Parish register

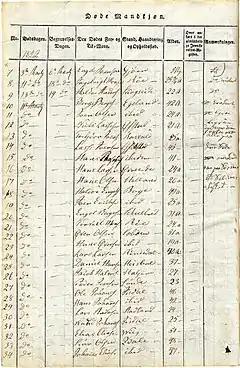
Church register at Os Parish in Hordaland, Norway, of March 1822

In the United States, at least the parishes in the Roman Catholic dioceses maintained a similar practice of recording baptisms, marriages, burials, and often also confirmations and first communions. From the earliest pioneer churches ministered by itinerant priests, the records were written in ecclesiastical Latin. But after the Second Vatican Council and its reforms that included translating the Mass into local languages, most register entries gradually came to be written in English. In Protestant communions with stronger similarities to Roman Catholicism, parish registers are also important sources that document baptisms, marriages, and funerals. In Protestant and Evangelical churches, individual ministers often kept records of faith-related events among the congregation, but under much less guidance from any central governing body.